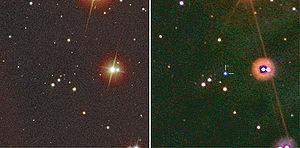
Un sursaut gamma ou sursaut de rayons gamma est en astronomie une bouffée de photons gamma qui apparaît de manière aléatoire dans le ciel. Il est caractérisé par sa brièveté et par la forme particulière de la courbe de lumière. Il est prolongé par des émissions rémanentes, à des longueurs d'onde plus grandes, qui peuvent durer jusqu'à plusieurs mois en s'affaiblissant progressivement.
Cette page présente une liste de sursauts gamma. Plusieurs de ces sursauts particuliers ont longtemps été confondus avec les supernovæ et hypernovæ.